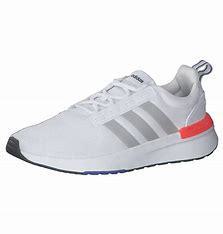
Brand: Adidas
Model: Racer TR21